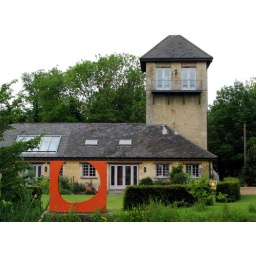
Fermynwoods Contemporary Art gallery in a converted water tower [Brigstock]